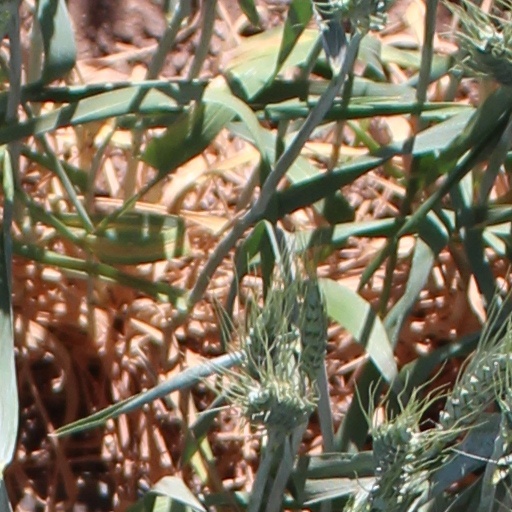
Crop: wheat